Akademiska Damkören Lyran

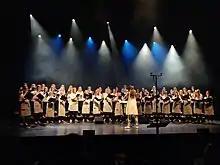
Akademiska Damkören Lyran 2019.

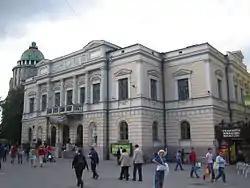
The Old Student House in Helsinki, where the choir rehearsed throughout most of the 20th century and rehearses every other semester

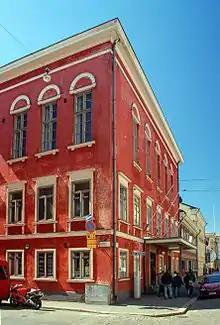
The Balder House in Helsinki, where the choir rehearses every other semester

The Academic Female Voice Choir Lyran, also referred to as simply , is a Finland-Swedish academic female voice choir in Helsinki, Finland. It is the only women's choir affiliated with the University of Helsinki.